Iga Station

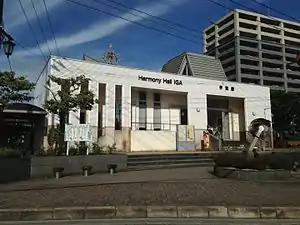
Iga Station in 2016

is a passenger railway station located in the town of Kasuya, Fukuoka Prefecture, Japan. It is operated by JR Kyushu in